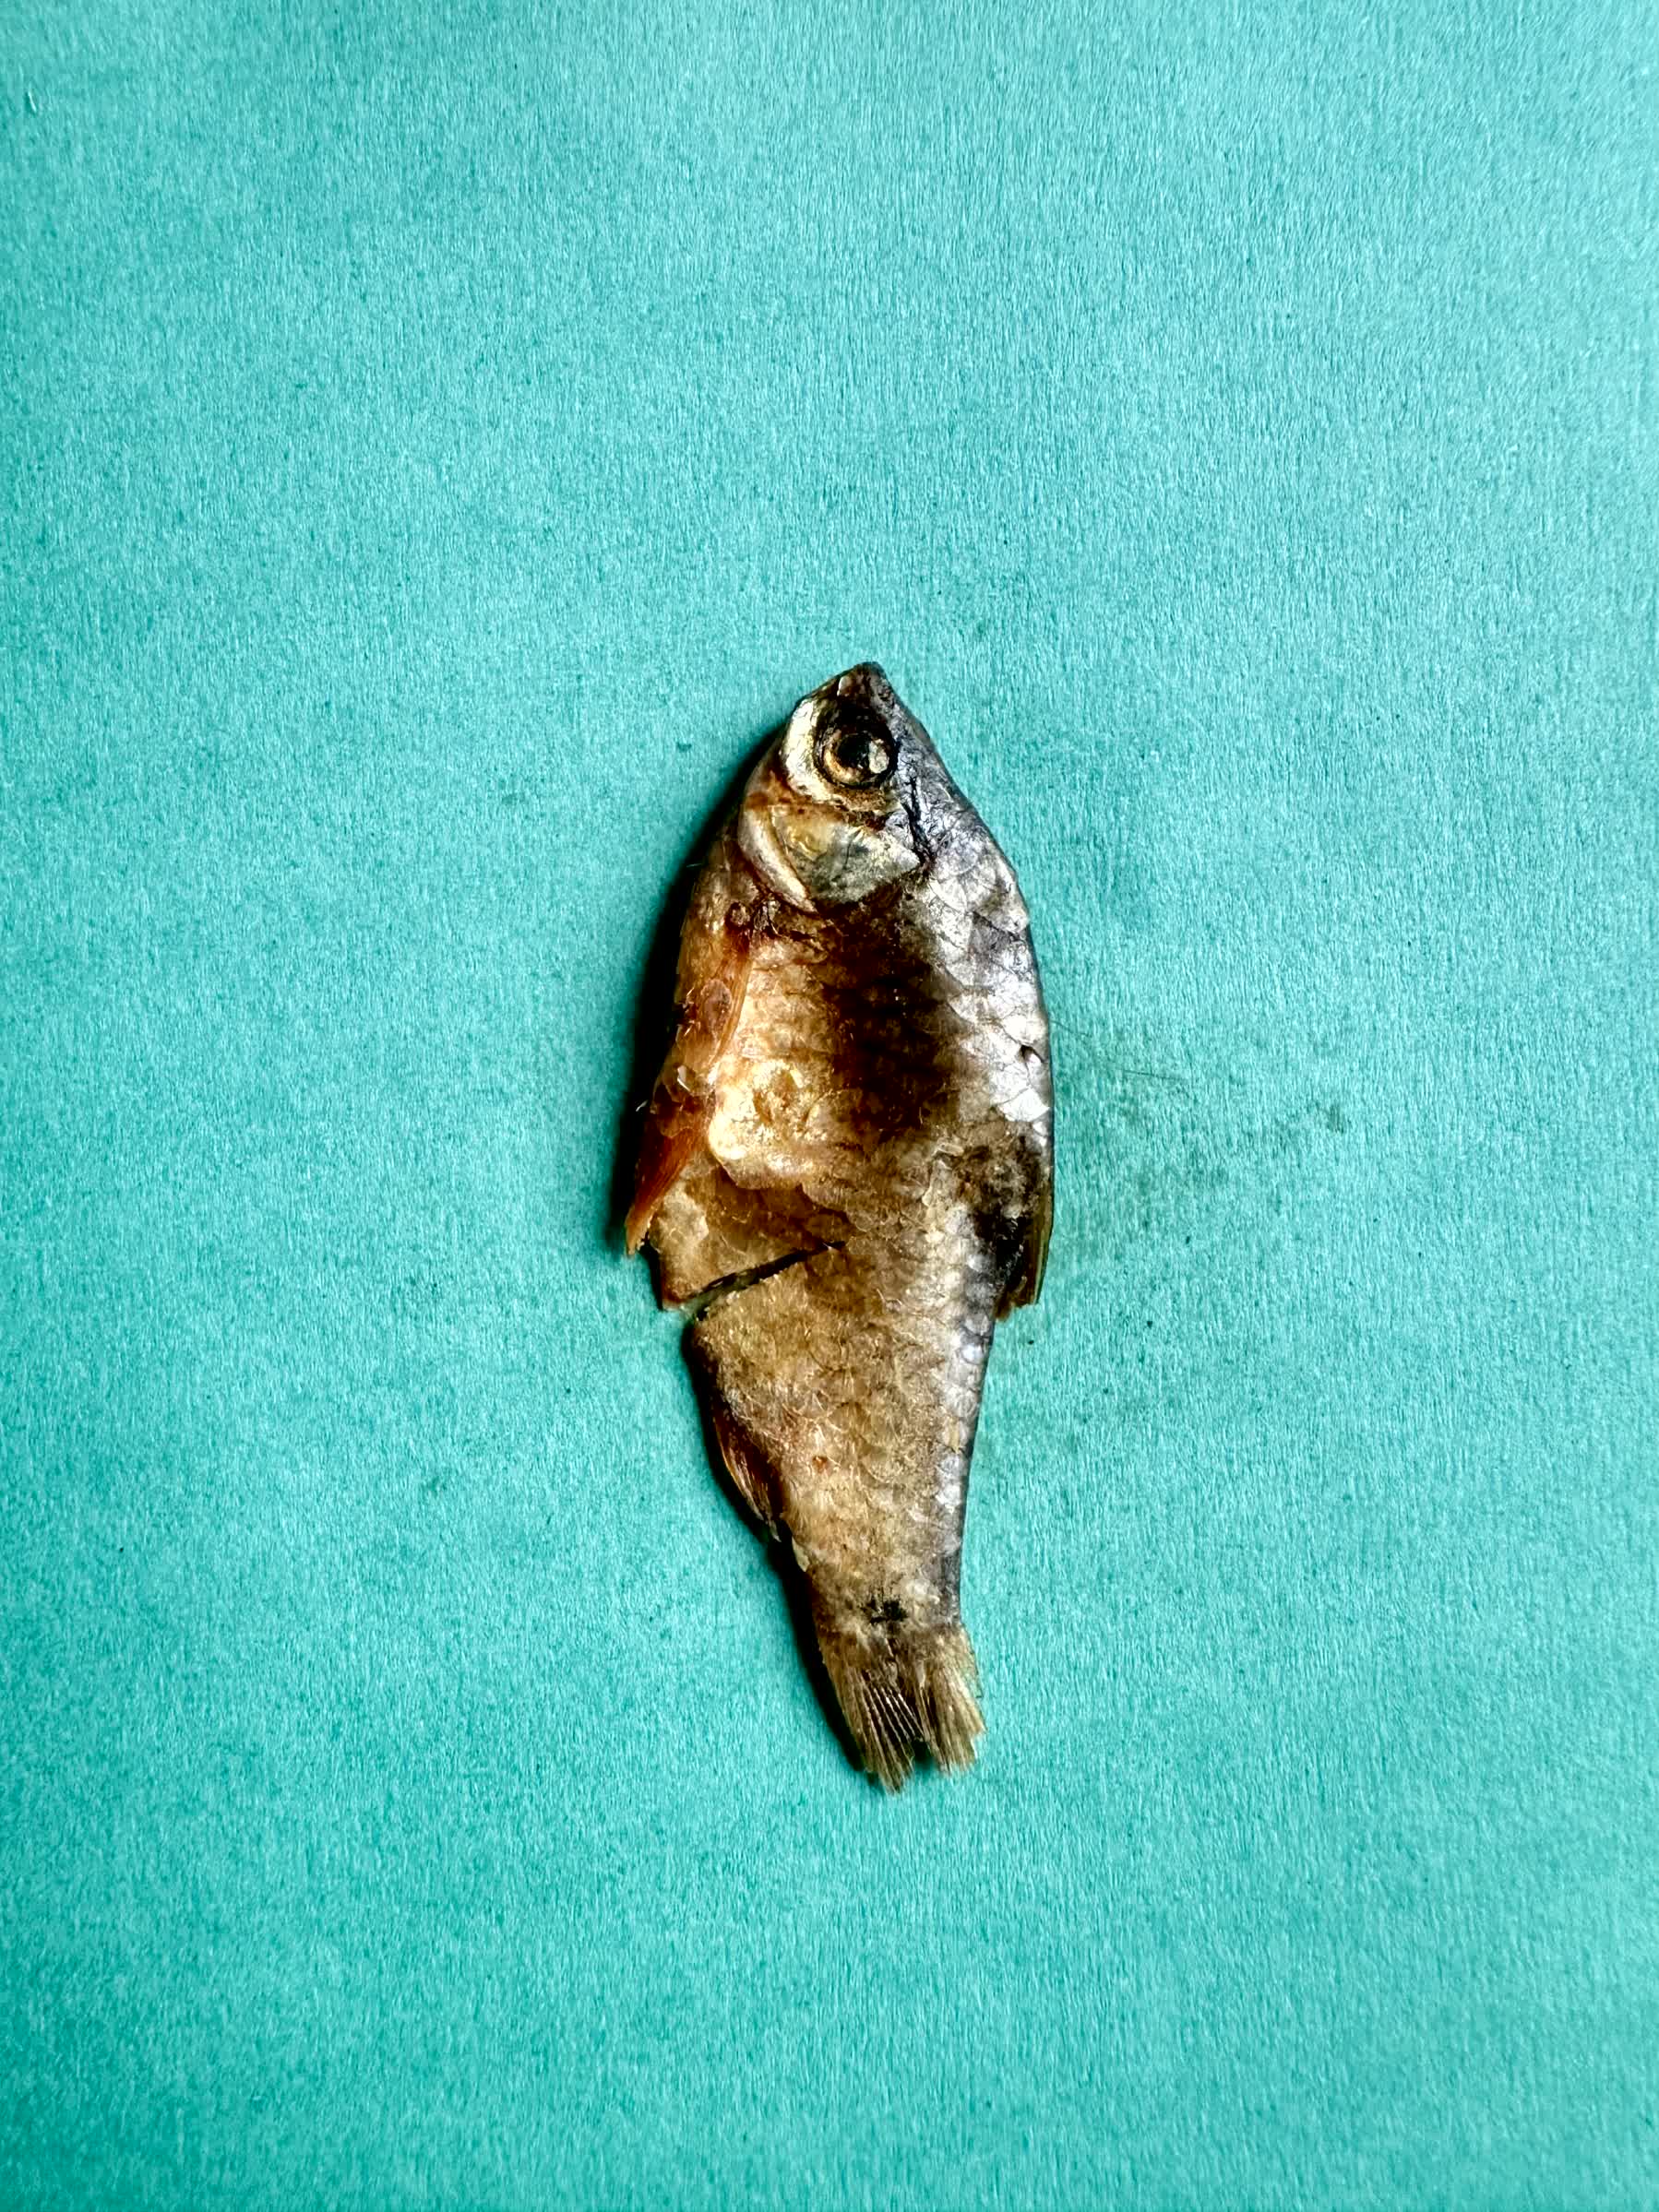
Species: puti chepa